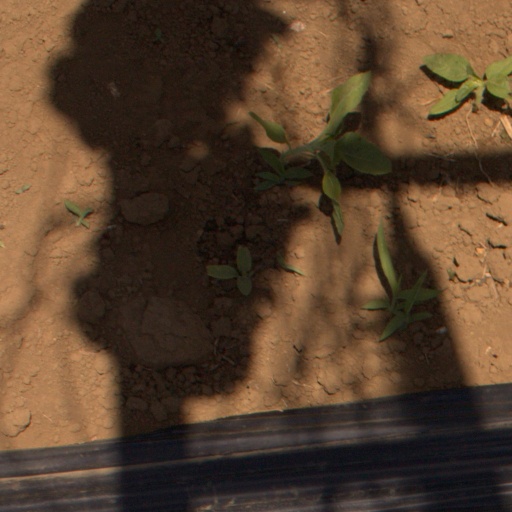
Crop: Jerusalem artichoke